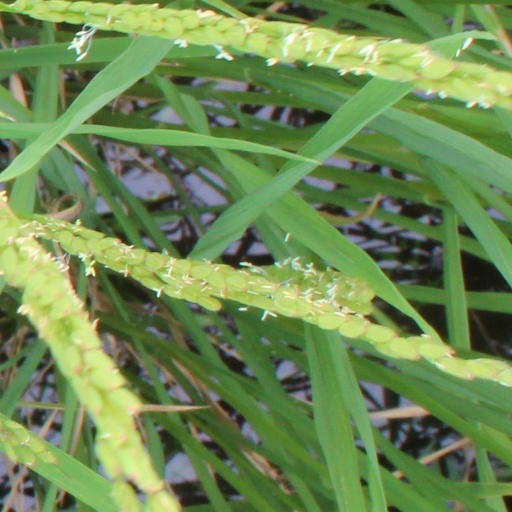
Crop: rice